Mary Carrillo

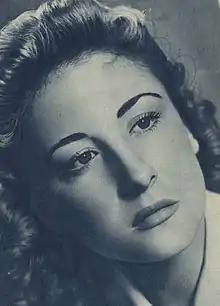
Mary Carrillo

María Carrillo Moreno (14 October 1919 - 31 July 2009) better known as Mary Carrillo was a Spanish actress. She appeared in more than fifty films from 1937 to 2002.